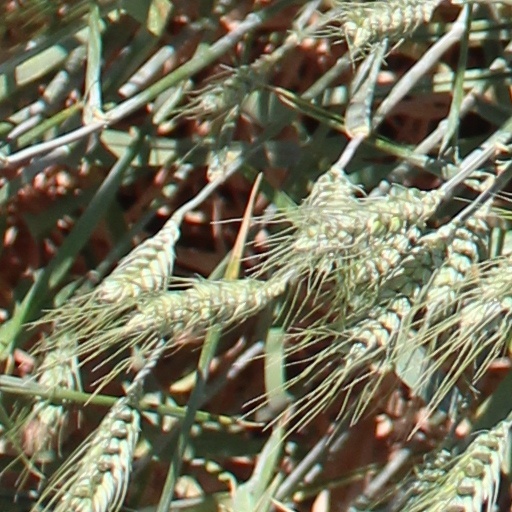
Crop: wheat